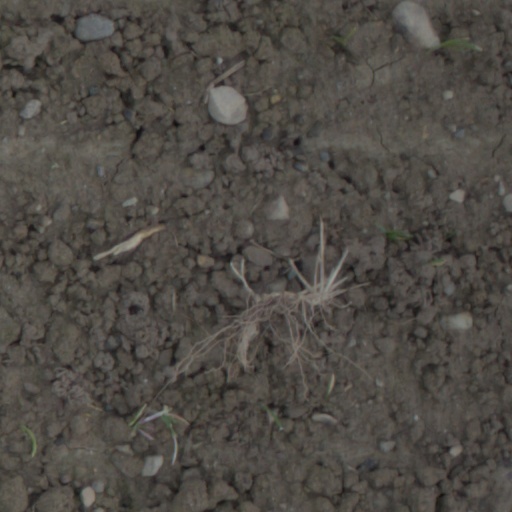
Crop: wheat